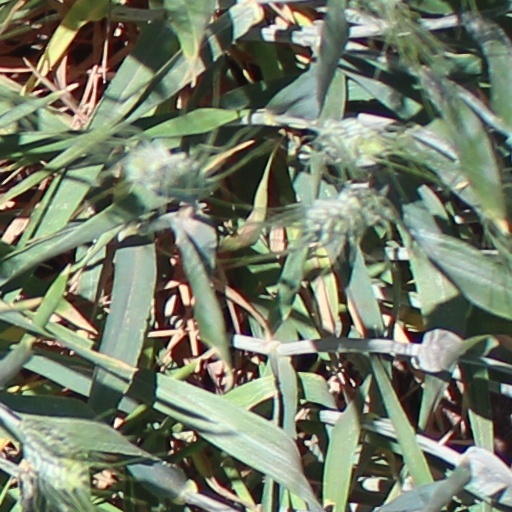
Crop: wheat